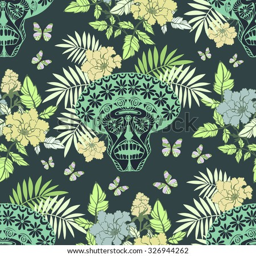
skull and flowers seamless pattern .